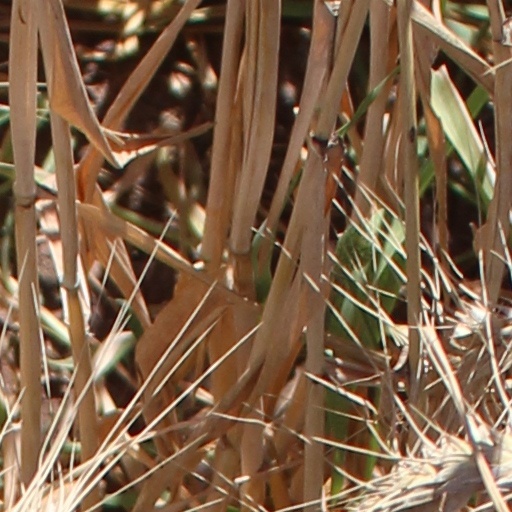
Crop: wheat